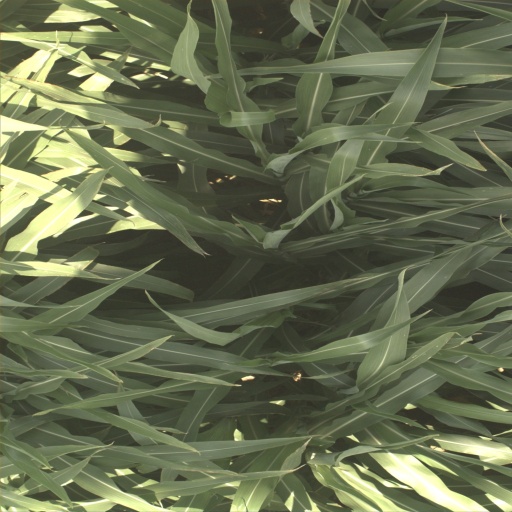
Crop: sorghum